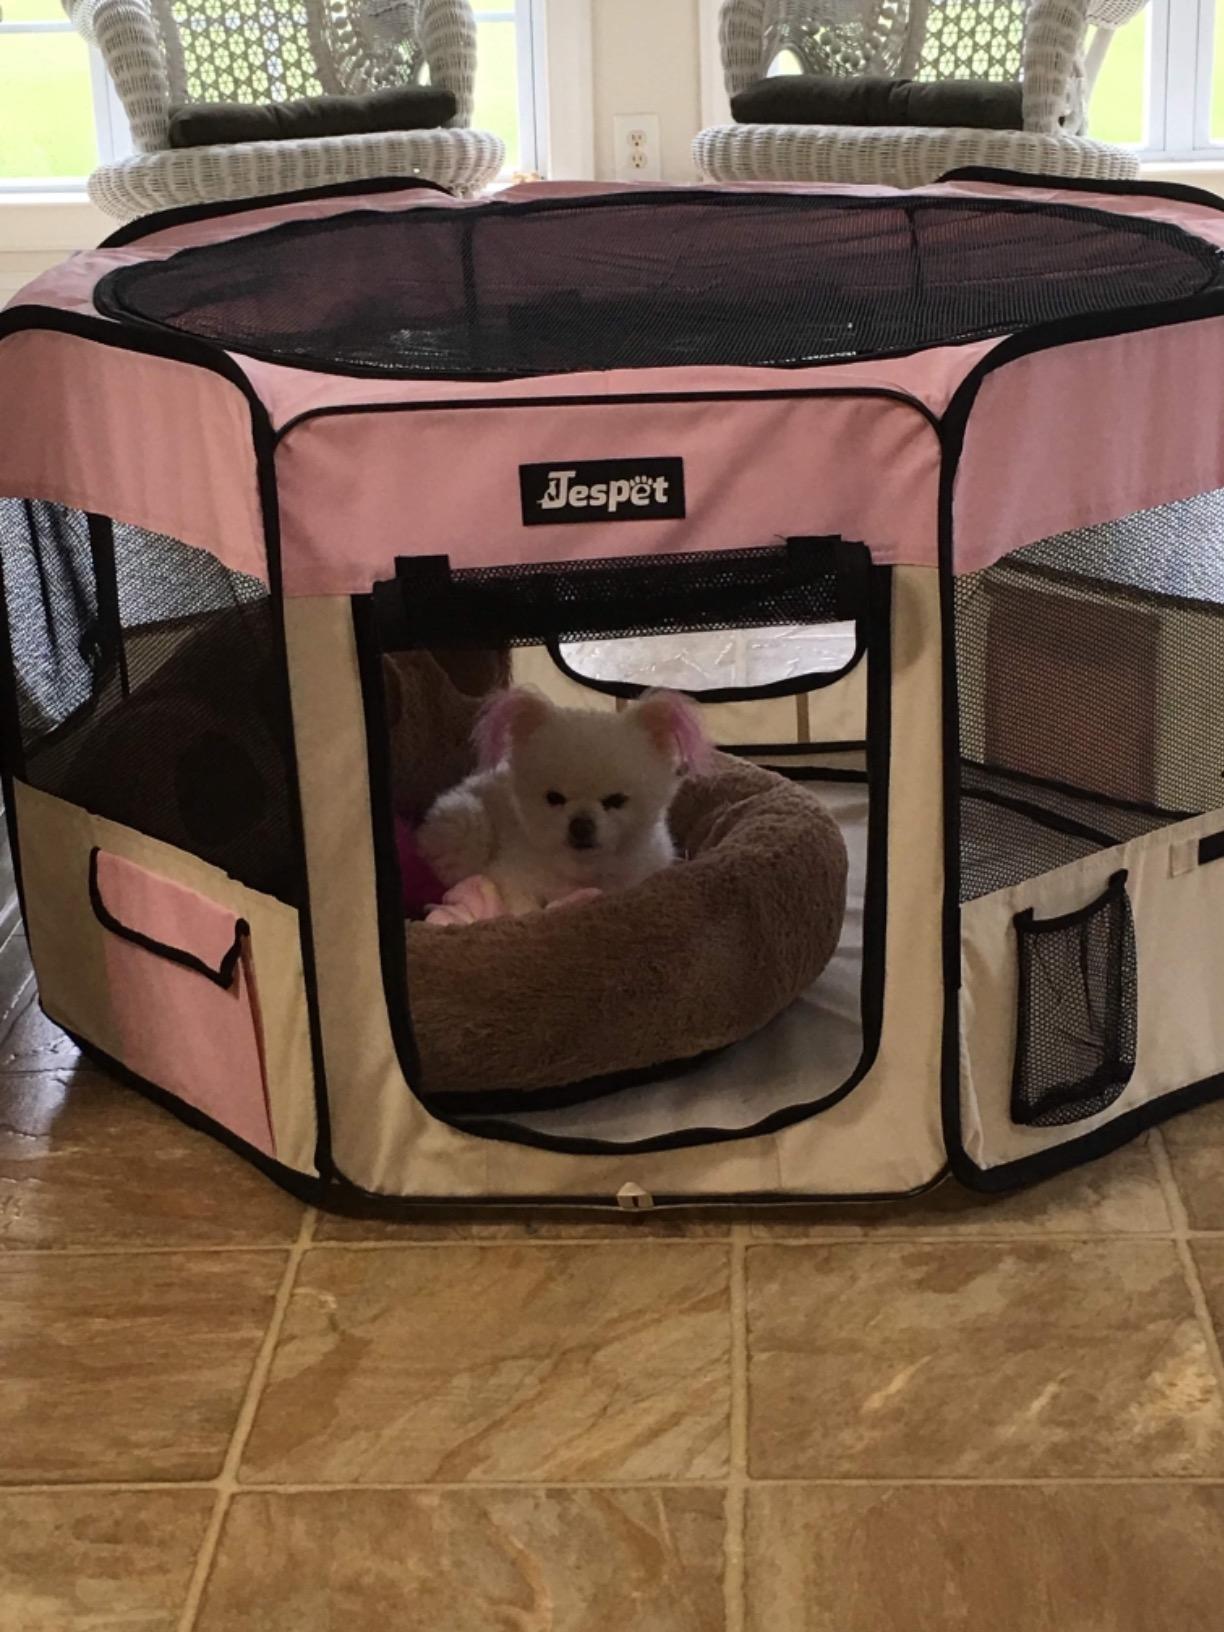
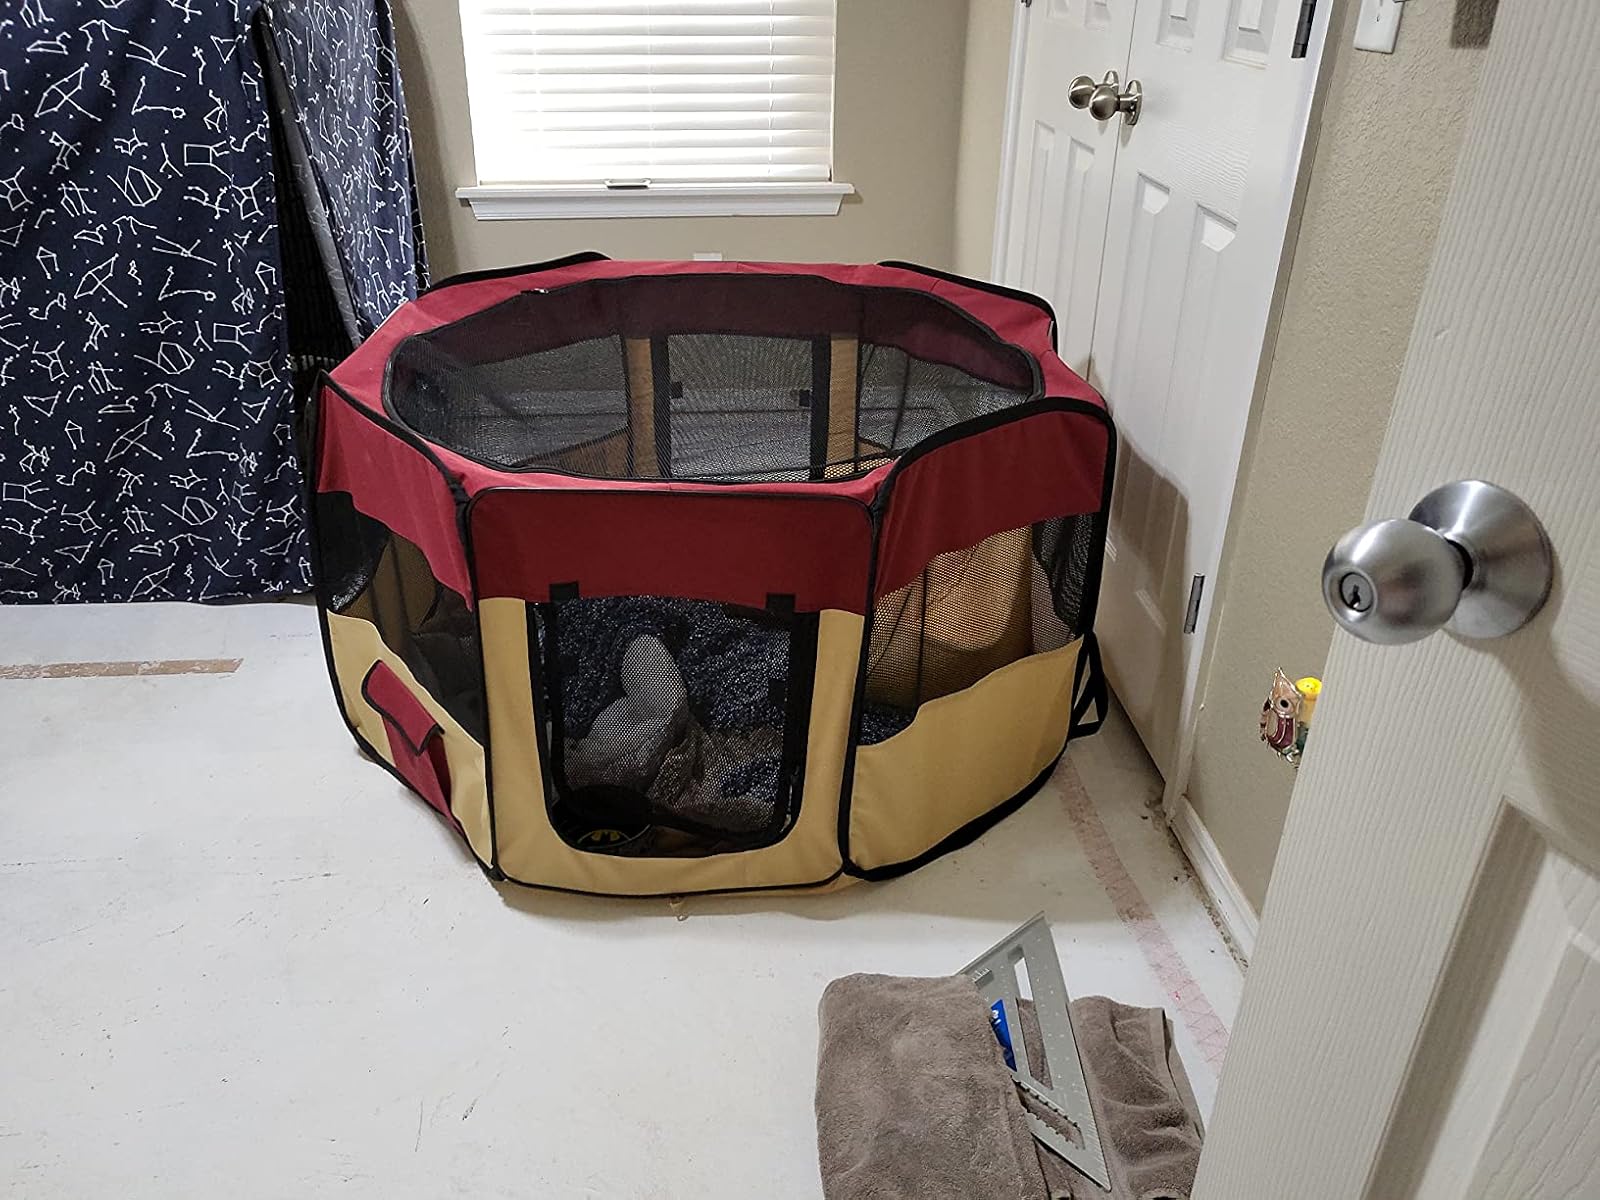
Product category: items_kennel
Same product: no